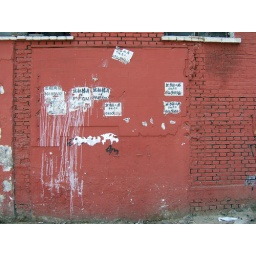
A cool red wall in Beijing with notes posted to it.